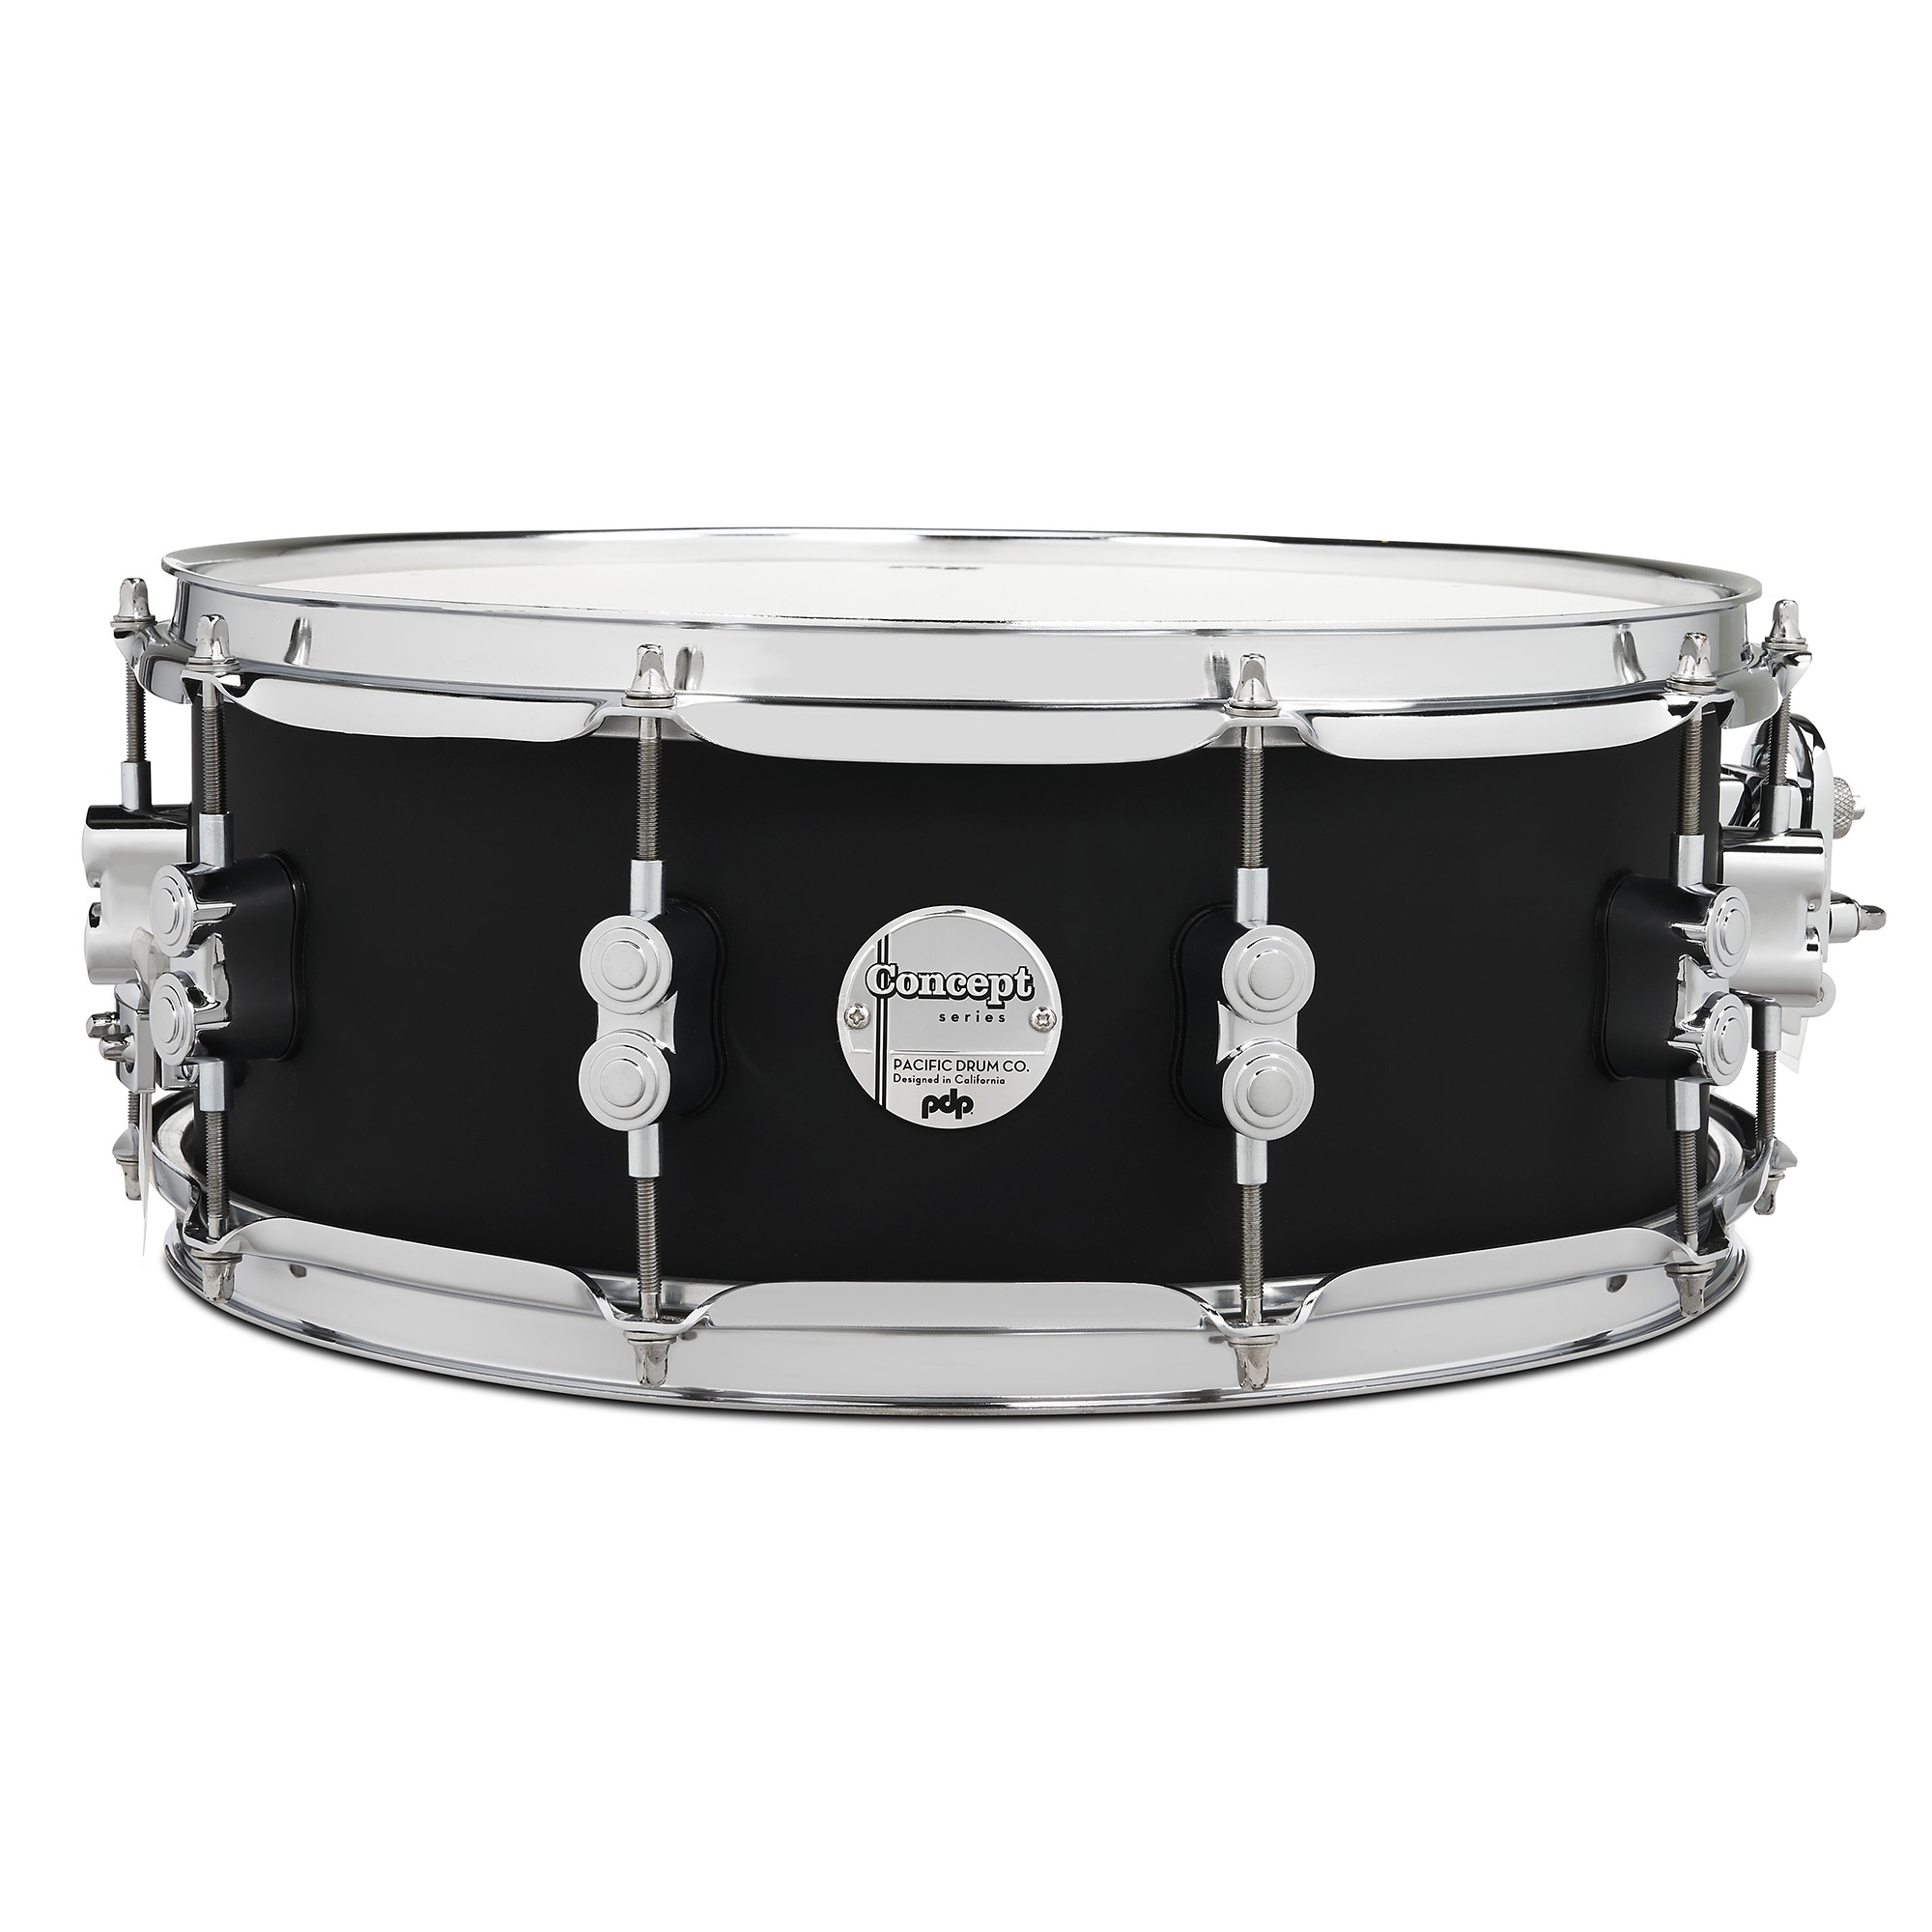
PDP Concept Maple Finish Ply 5.5x14 Snare Drum w/ Chrome Hardware - Satin Black
Concept Series Drums are loaded with high-end features. Our Concept toms come standard with 7-ply European maple. The rack toms utilize DW’s advanced Suspension Tom Mount system (STMs), while the floor toms stand on strong steel floor tom legs. Our 10-ply Concept snares come standard with the trusted DW MAG throw-off, along with fully-chromed snare wires, featuring carbon steel coils and chrome end plates. The 7-ply Concept bass drums are built with die-cast, low-mass claw hooks. Finally, all Concept Drums are constructed with DW’s True Pitch tension rods, graduated counterhoop thicknesses, durable and eye-catching finishes, retro-inspired dual-turret lugs, and world-renowned Remo drum heads. With professional-level features that unquestionably honor its DW roots, the PDP Concept Series delivers high-quality, original style that you can see and hear.
Brand: PDP
Category: Arts & Entertainment > Hobbies & Creative Arts > Musical Instruments > Percussion > Tom-Toms > Octobans